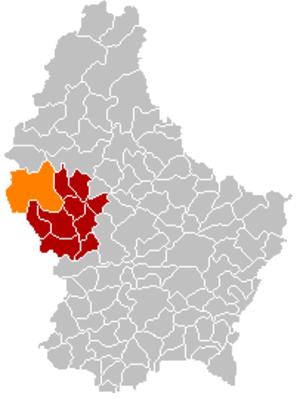
Rambrouch
Rambrouchs placering i Luxembourg
Rambrouch er en kommune og et byområde i Luxembourg. Kommunen, som har et areal på 79,09 km², ligger i kantonen Redange i distriktet Diekirch. I 2005 havde kommunen 3.581 indbyggere.